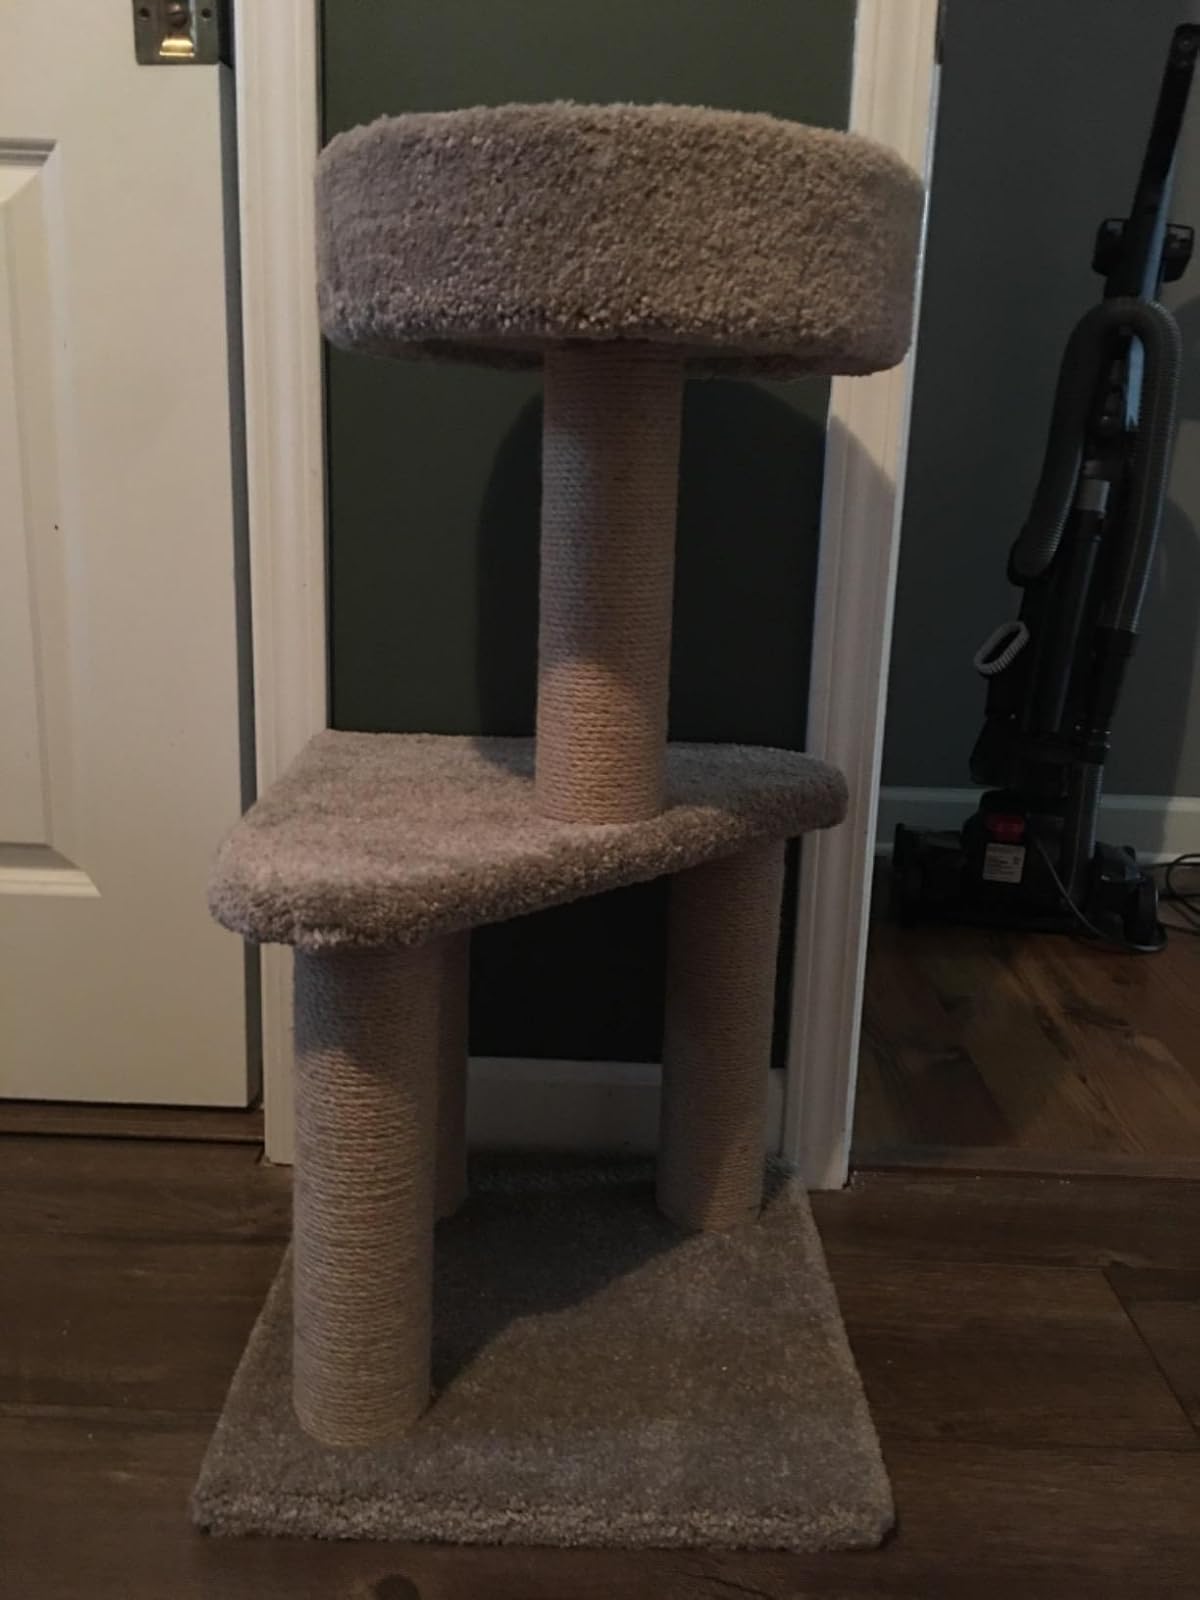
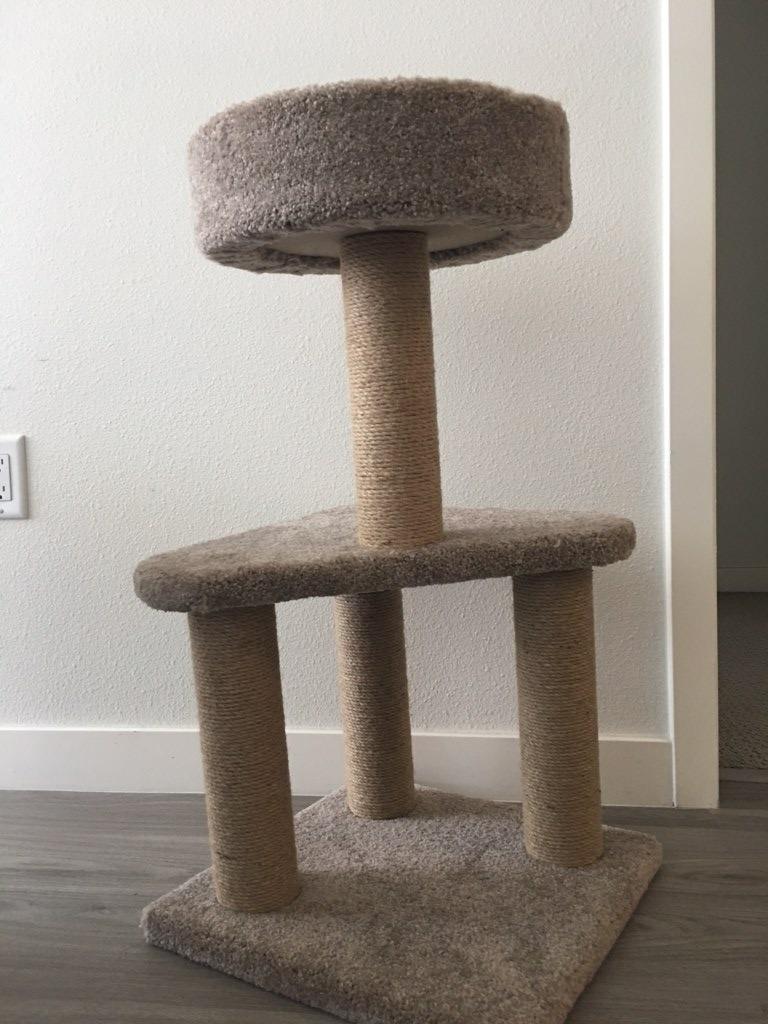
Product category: items_cat tree
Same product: yes